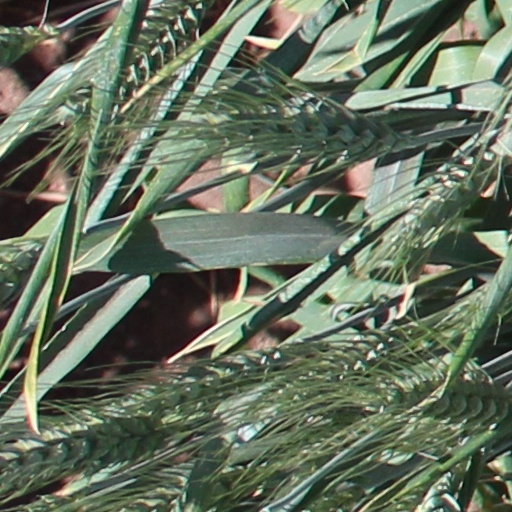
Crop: wheat